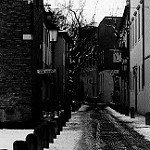
Label: street